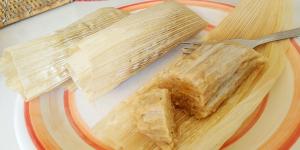
tamales de calabaza